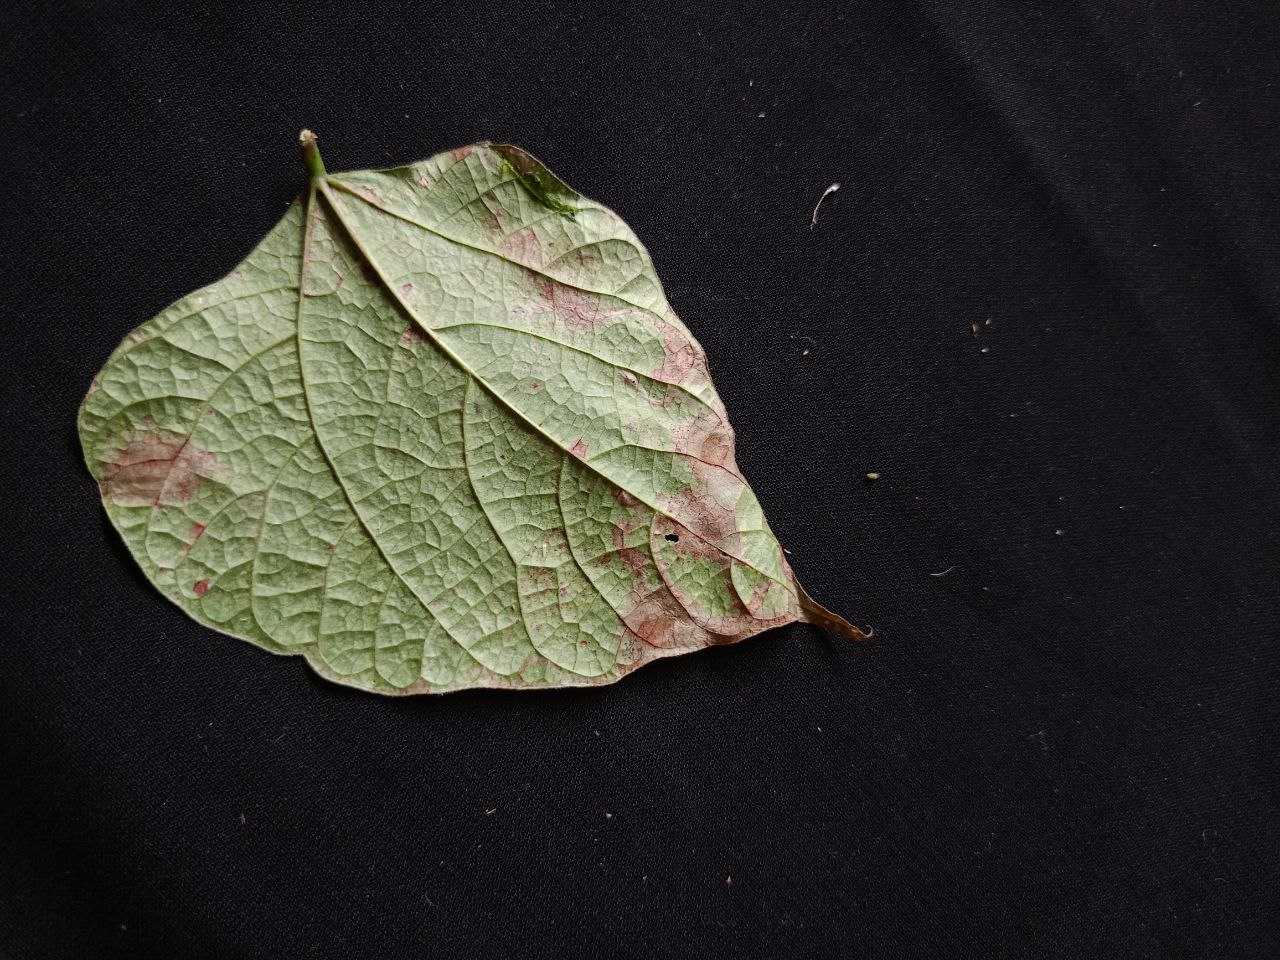
Crop: bean
Leaf condition: Blight